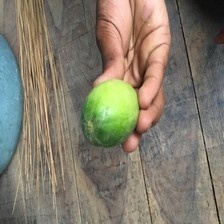
Label: cucumber